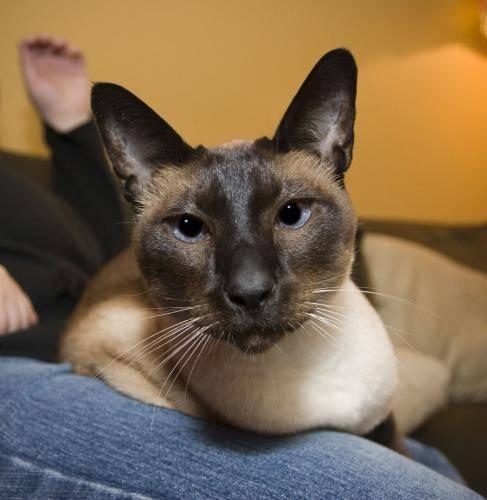
cat